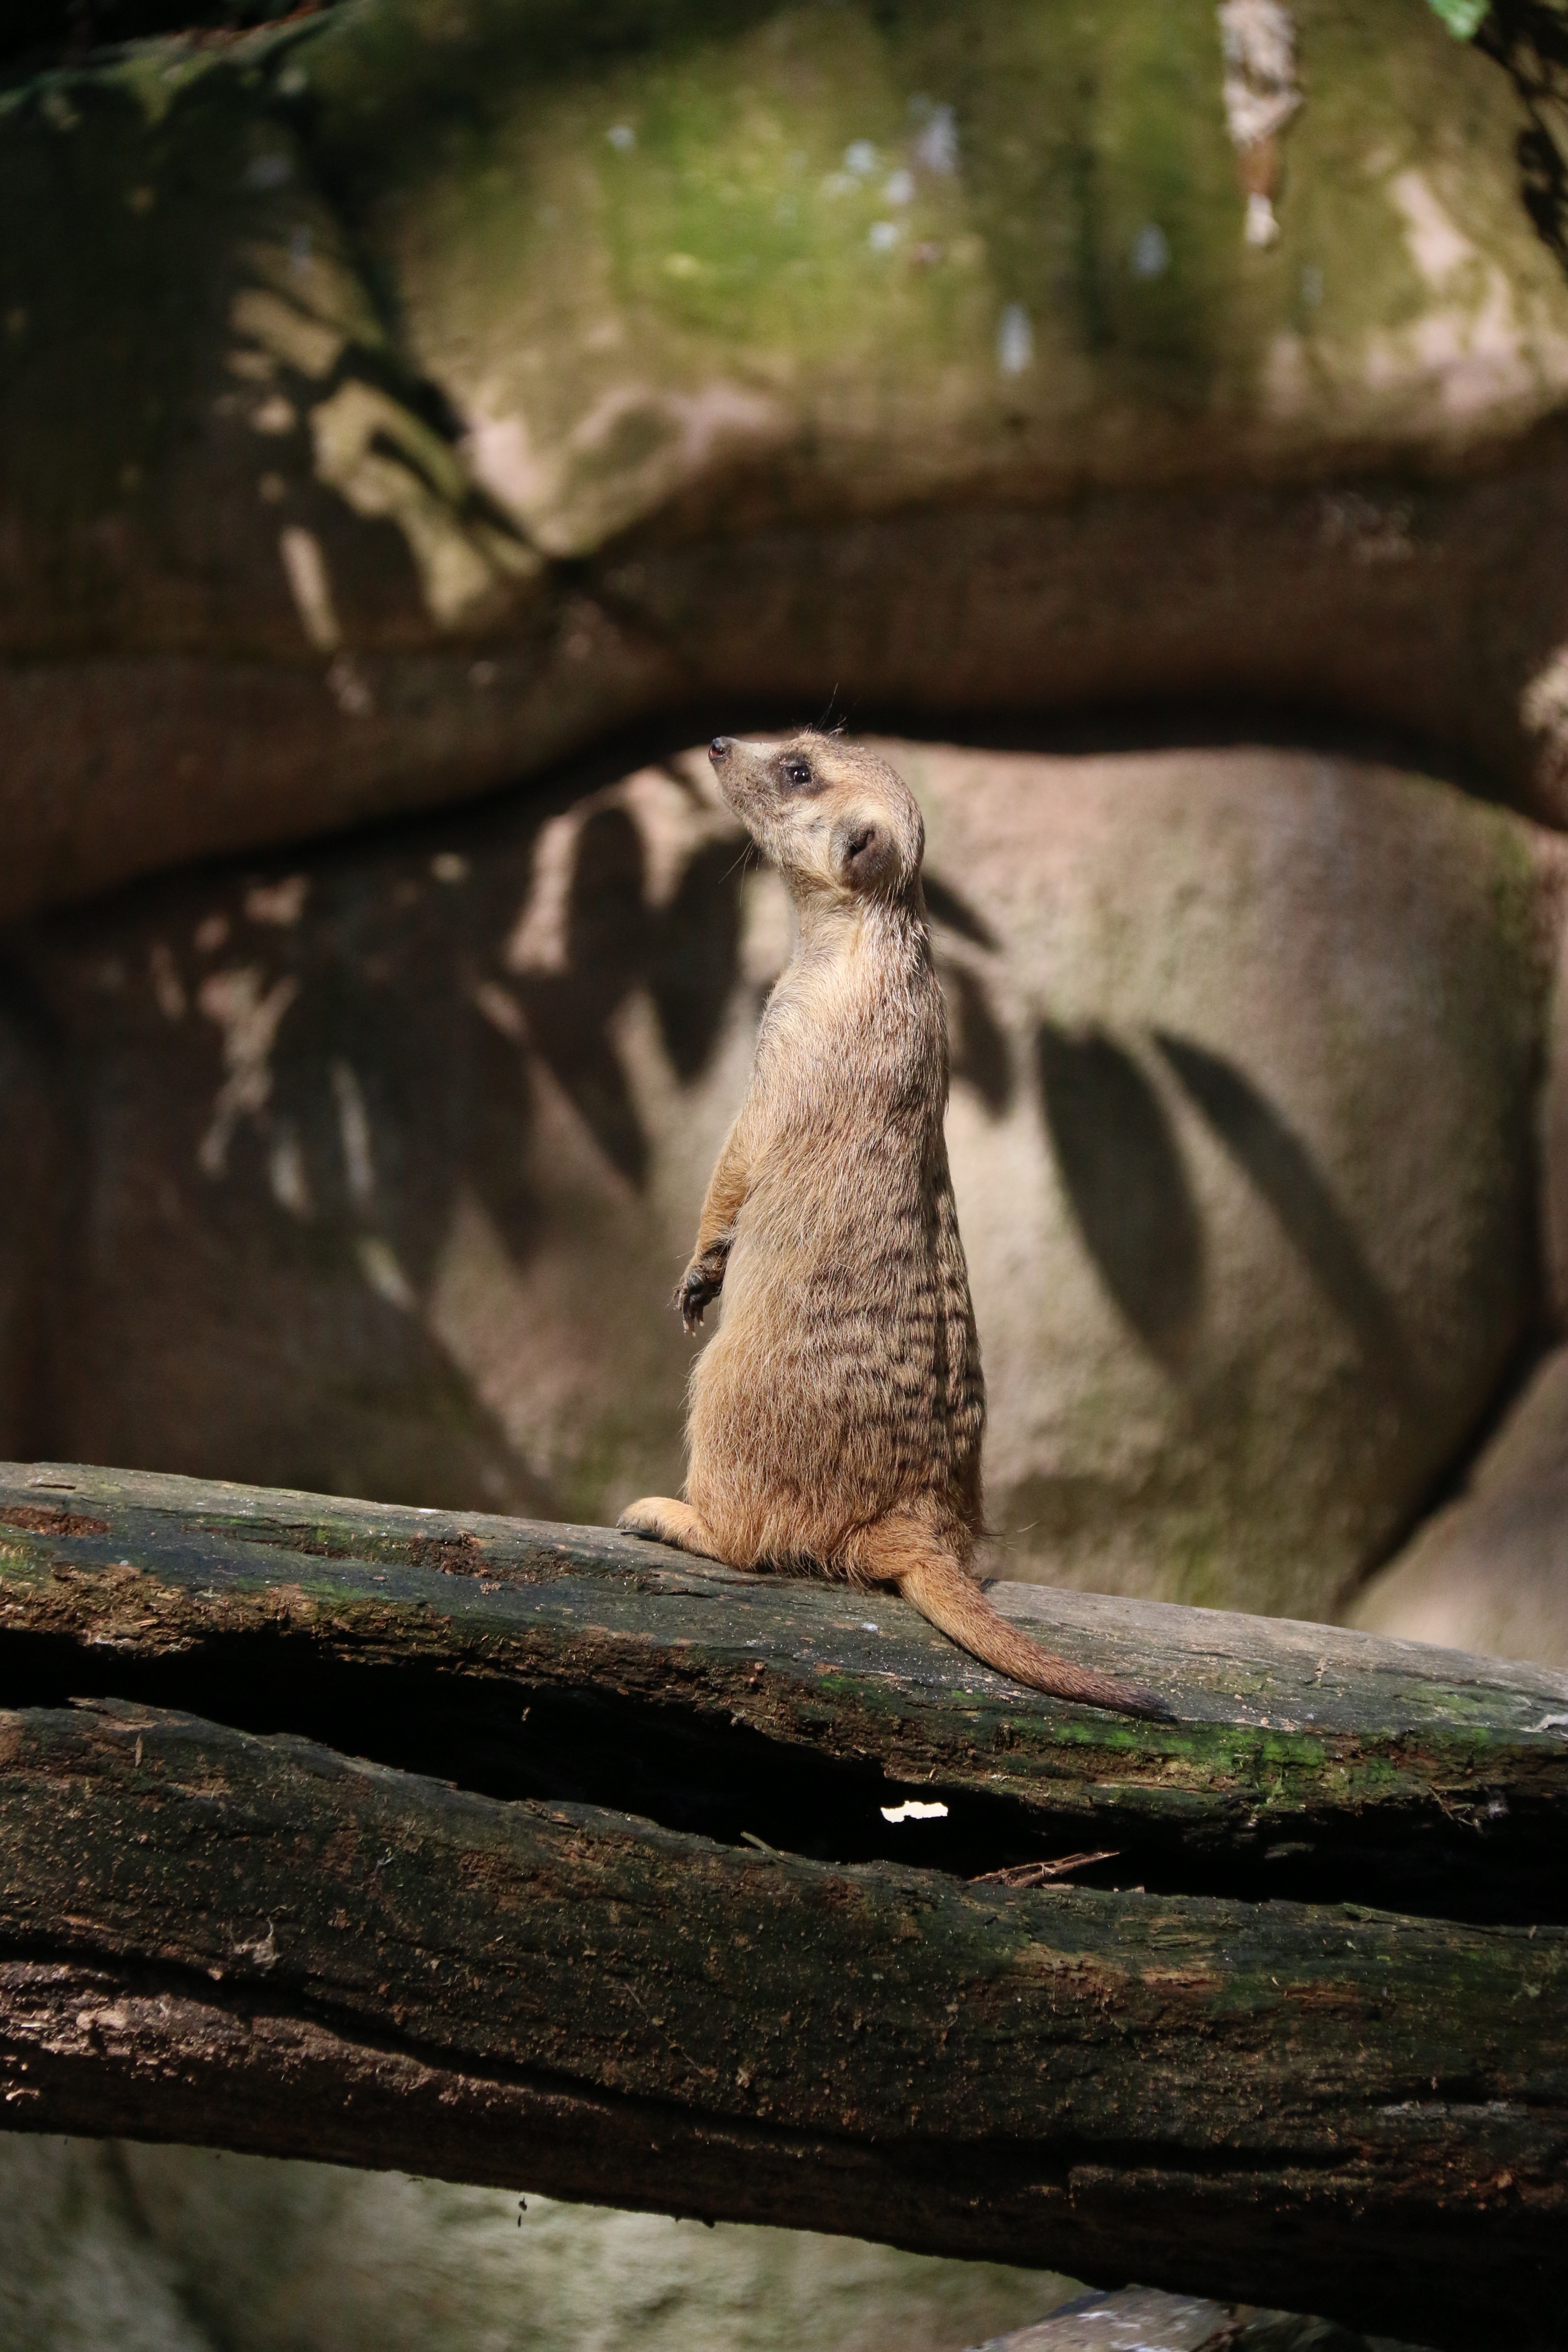
nature, branch, animal, cute, wildlife, wild, zoo, jungle, small, mammal, squirrel, fauna, vertebrate, creature, meerkat